The Rhineland Girl

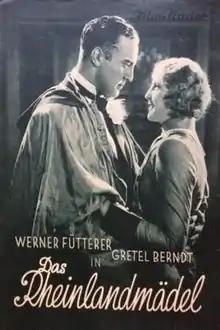

The Rhineland Girl is a 1930 German musical romance film directed by Johannes Meyer and starring Gretel Berndt, Lucie Englisch and Werner Fuetterer.